QARMA

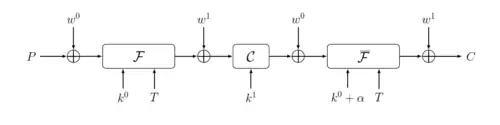
QARMA overview (an overbar indicates an inverse transformation)

QARMA is an Even–Mansour cipher using three stages, with whitening keys "w" and "w" XORed in between: